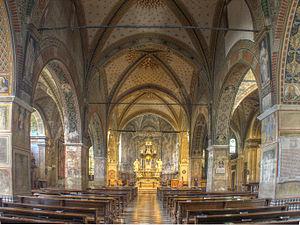
La cathédrale de Lugano, appelée en italien Cattedrale di San Lorenzo soit cathédrale de Saint-Laurent, est la cathédrale du diocèse de Lugano, dans le canton du Tessin, en Suisse.